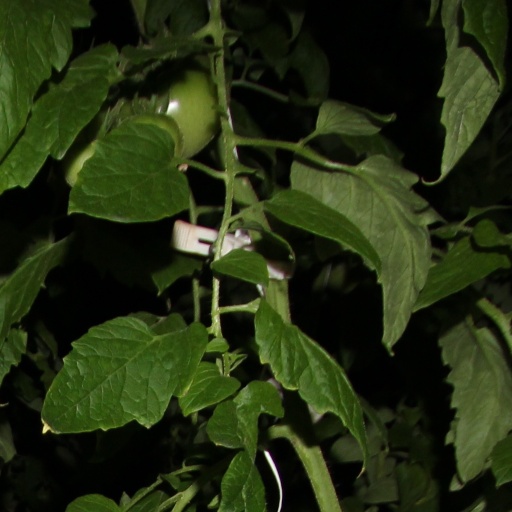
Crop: tomato